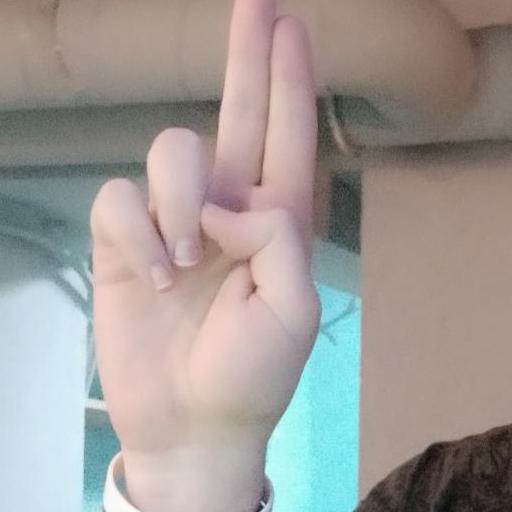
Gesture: two_up